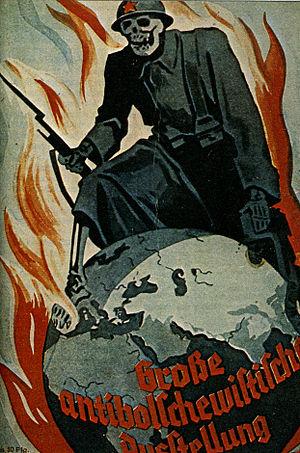
Une femme à Berlin est un témoignage autobiographique d'une jeune Allemande sous la forme d'un journal courant du 20 avril au 22 juin 1945. Il relate, à la fin de la Seconde Guerre Mondiale, la chute du Troisième Reich et la prise de la ville de Berlin par l'Armée Rouge, dont les soldats se livrent à cette occasion à des viols de guerre massifs pendant plusieurs semaines et dont l'autrice est victime à plusieurs reprises.
Le bolchévisme culturel, parfois appelé « bolchévisme de l'art » ou « bolchévisme de la musique », est un terme fréquemment utilisé par les idéologues du Troisième Reich pour dénoncer les mouvements artistiques modernistes, notamment les formes les plus nihilistes d'expression artistique. Ces courants ont émergé dans le paysage public durant les années 1920, sous le régime de la république de Weimar. Des artistes comme Max Ernst et Max Beckmann furent dénoncés par Adolf Hitler, le NSDAP et d'autres nationalistes comme des bolchéviques culturels. Cette expression de propagande persista par la suite, après que de telles formes artistiques eussent été interdites dans l'Union soviétique de Joseph Staline car considérées comme bourgeoises, au profit de la doctrine du réalisme socialiste.